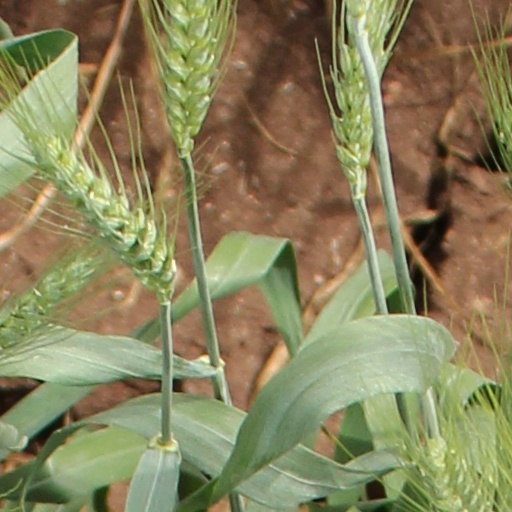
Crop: wheat